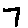
Label: 7